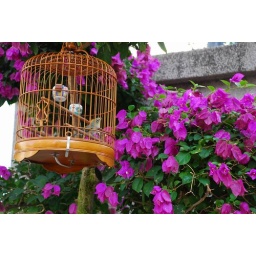
bird street and flower market, in hk